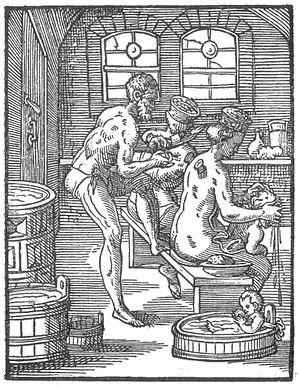
L'hygiène du corps représente l'ensemble des mesures destinées à préserver la propreté des téguments par le nettoyage avec de l'eau et des produits nettoyants.